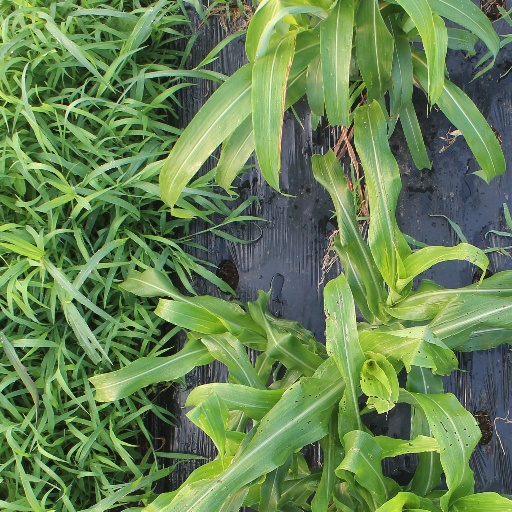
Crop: sorghum